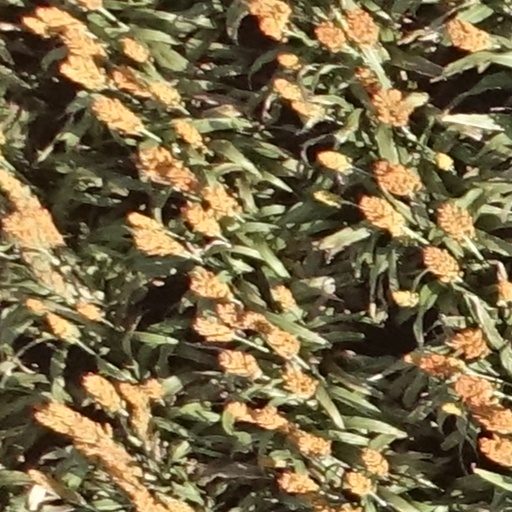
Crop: sorghum